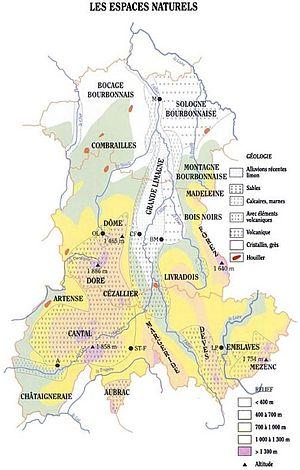
Carte des espaces naturels de l'Auvergne
L'Auvergne est un territoire de nature sauvage et de paysages grandioses. Cette région fondée par les Arvernes il y a 2 600 ans présente une forte identité géographique, notamment à cause de ses ensembles volcaniques.